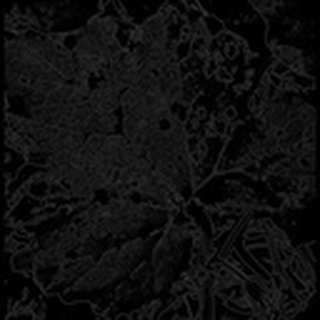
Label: cotton_powdery_mildew